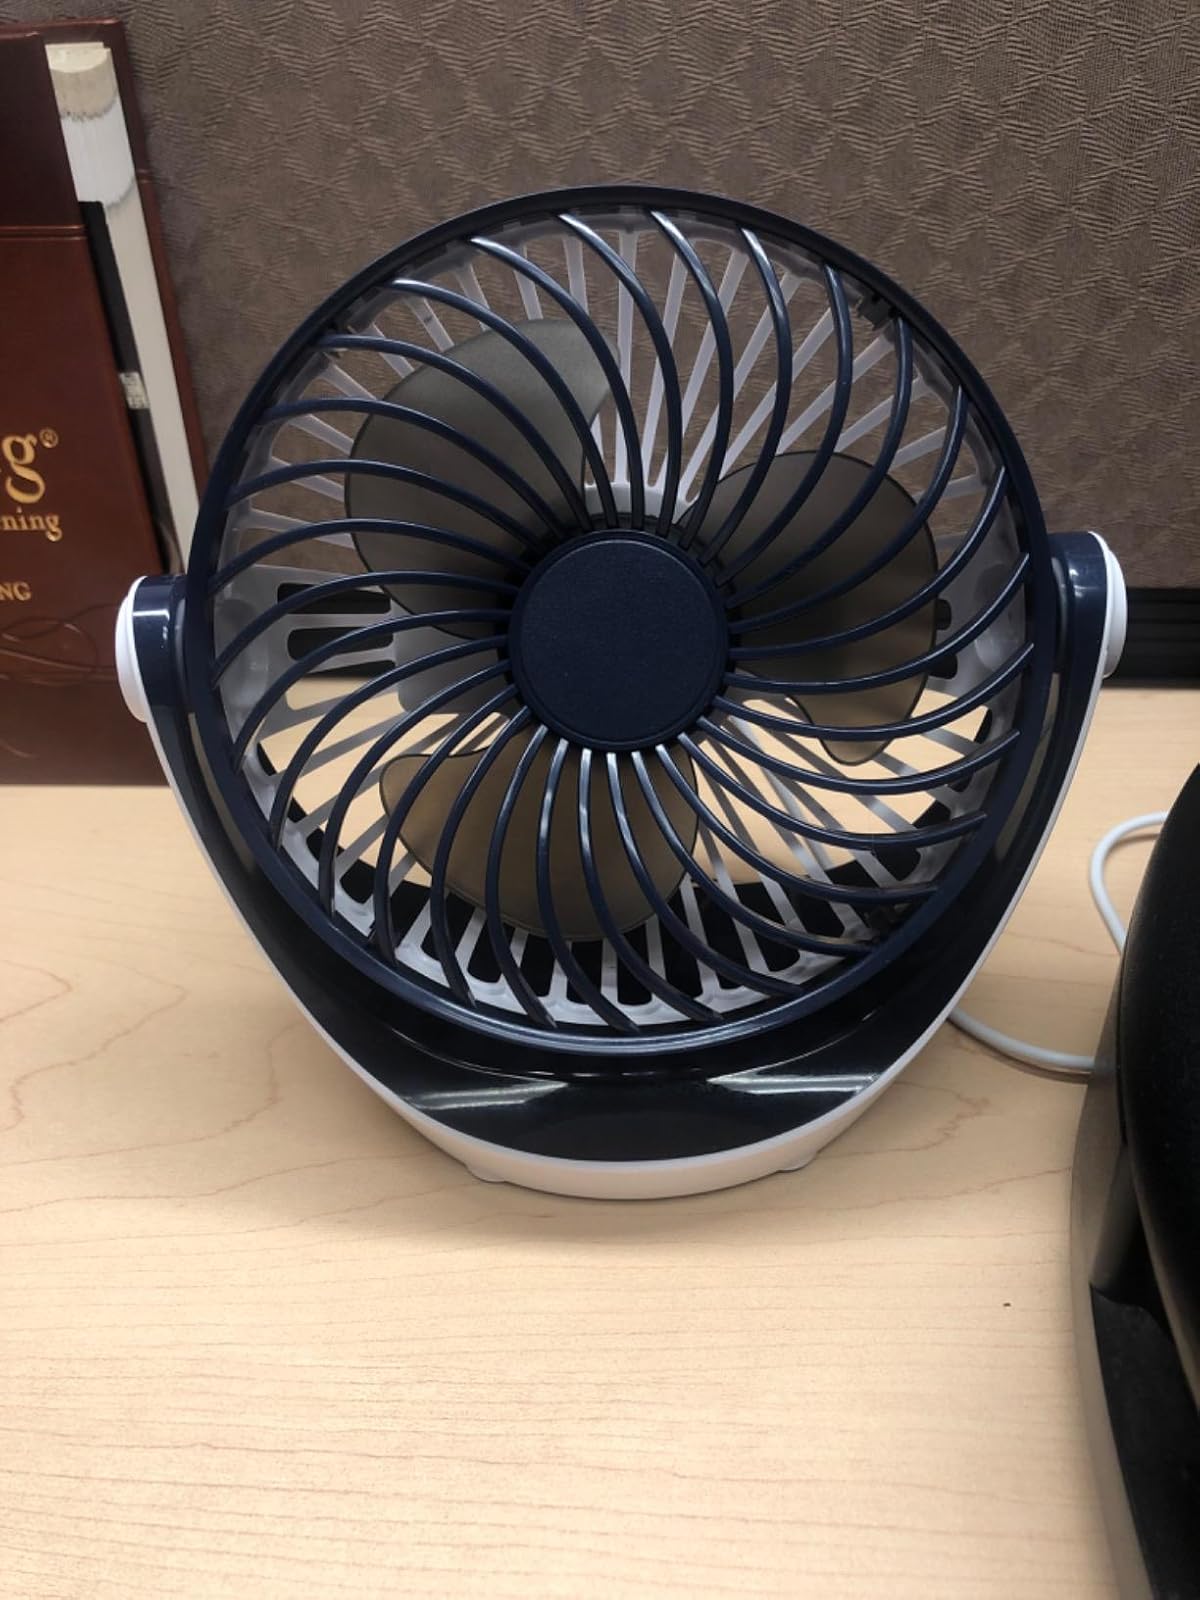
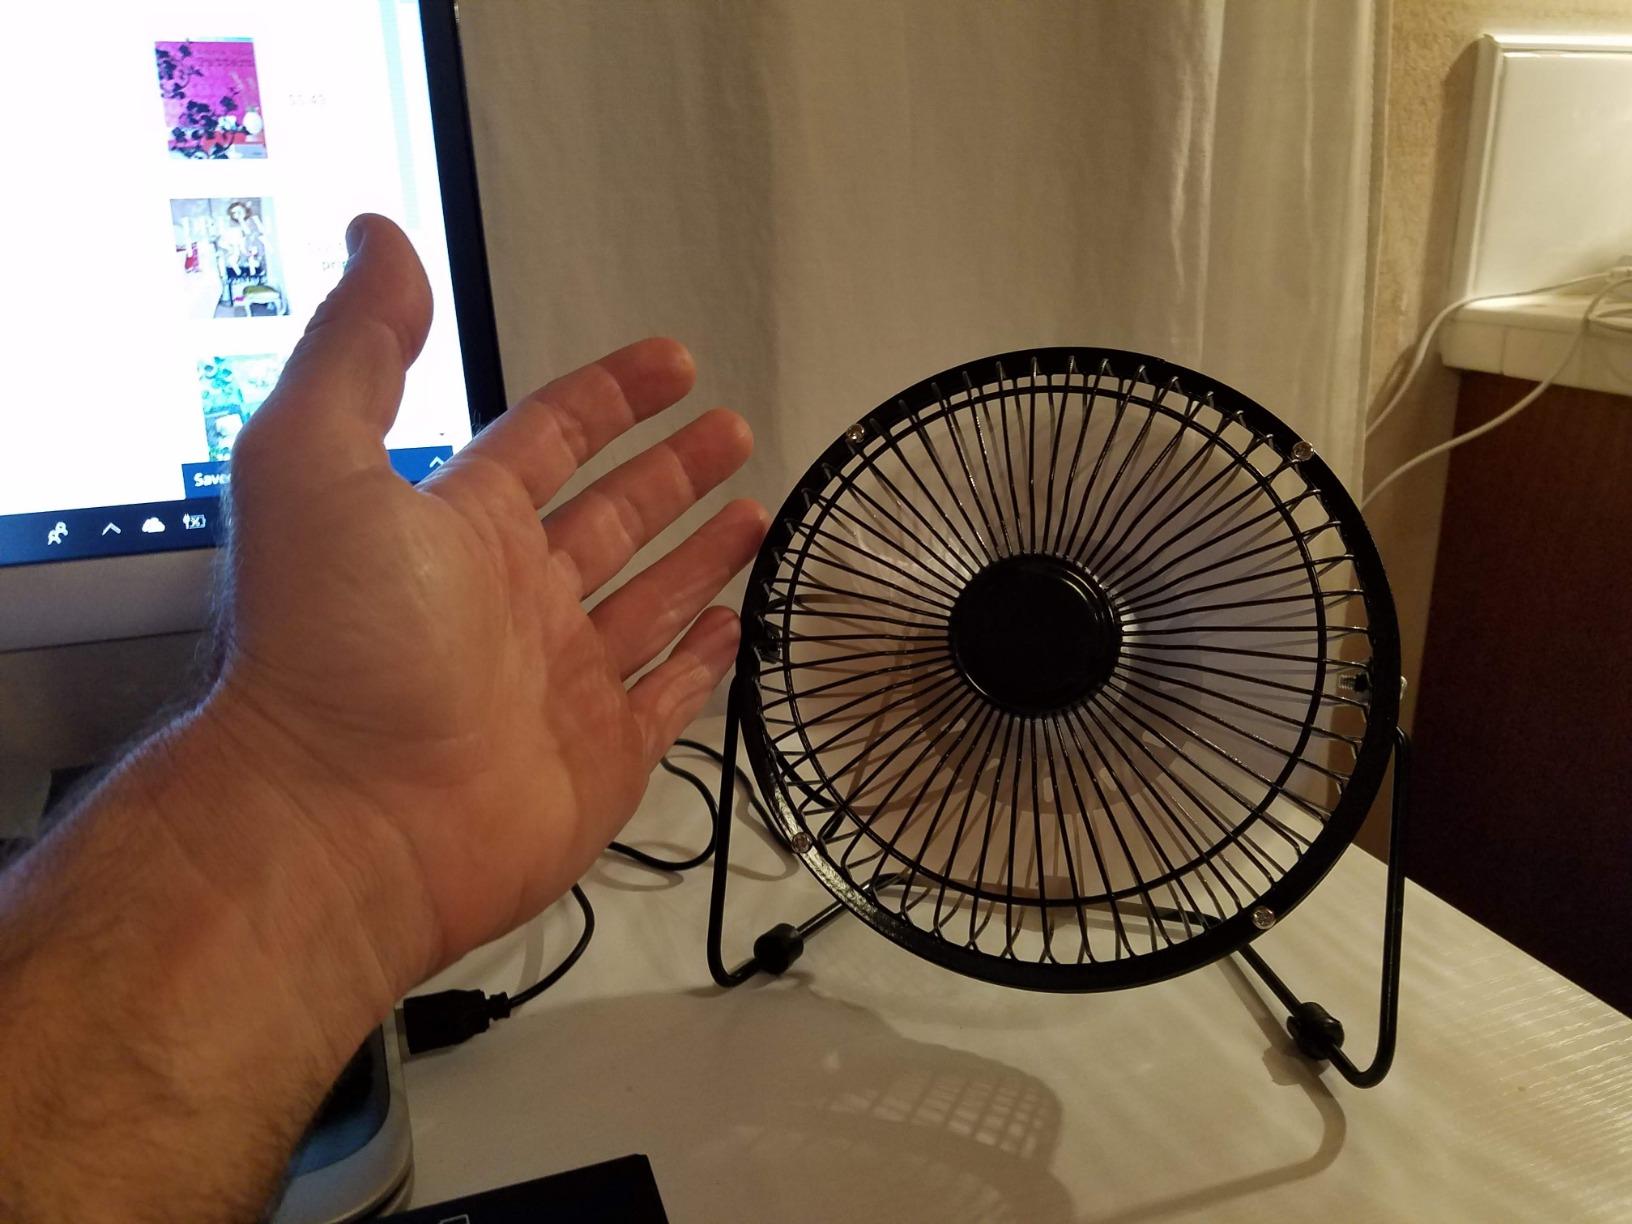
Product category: fan
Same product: no